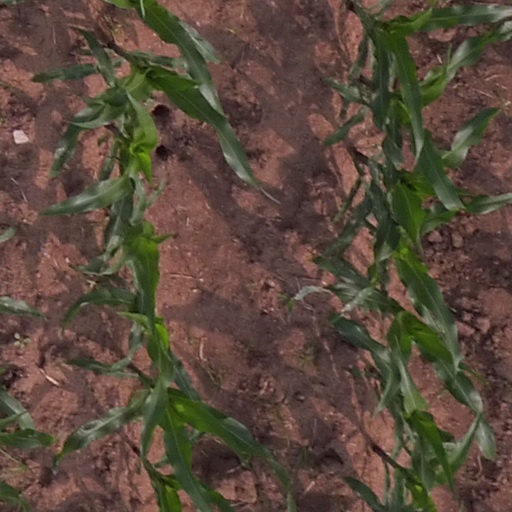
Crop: maize; corn